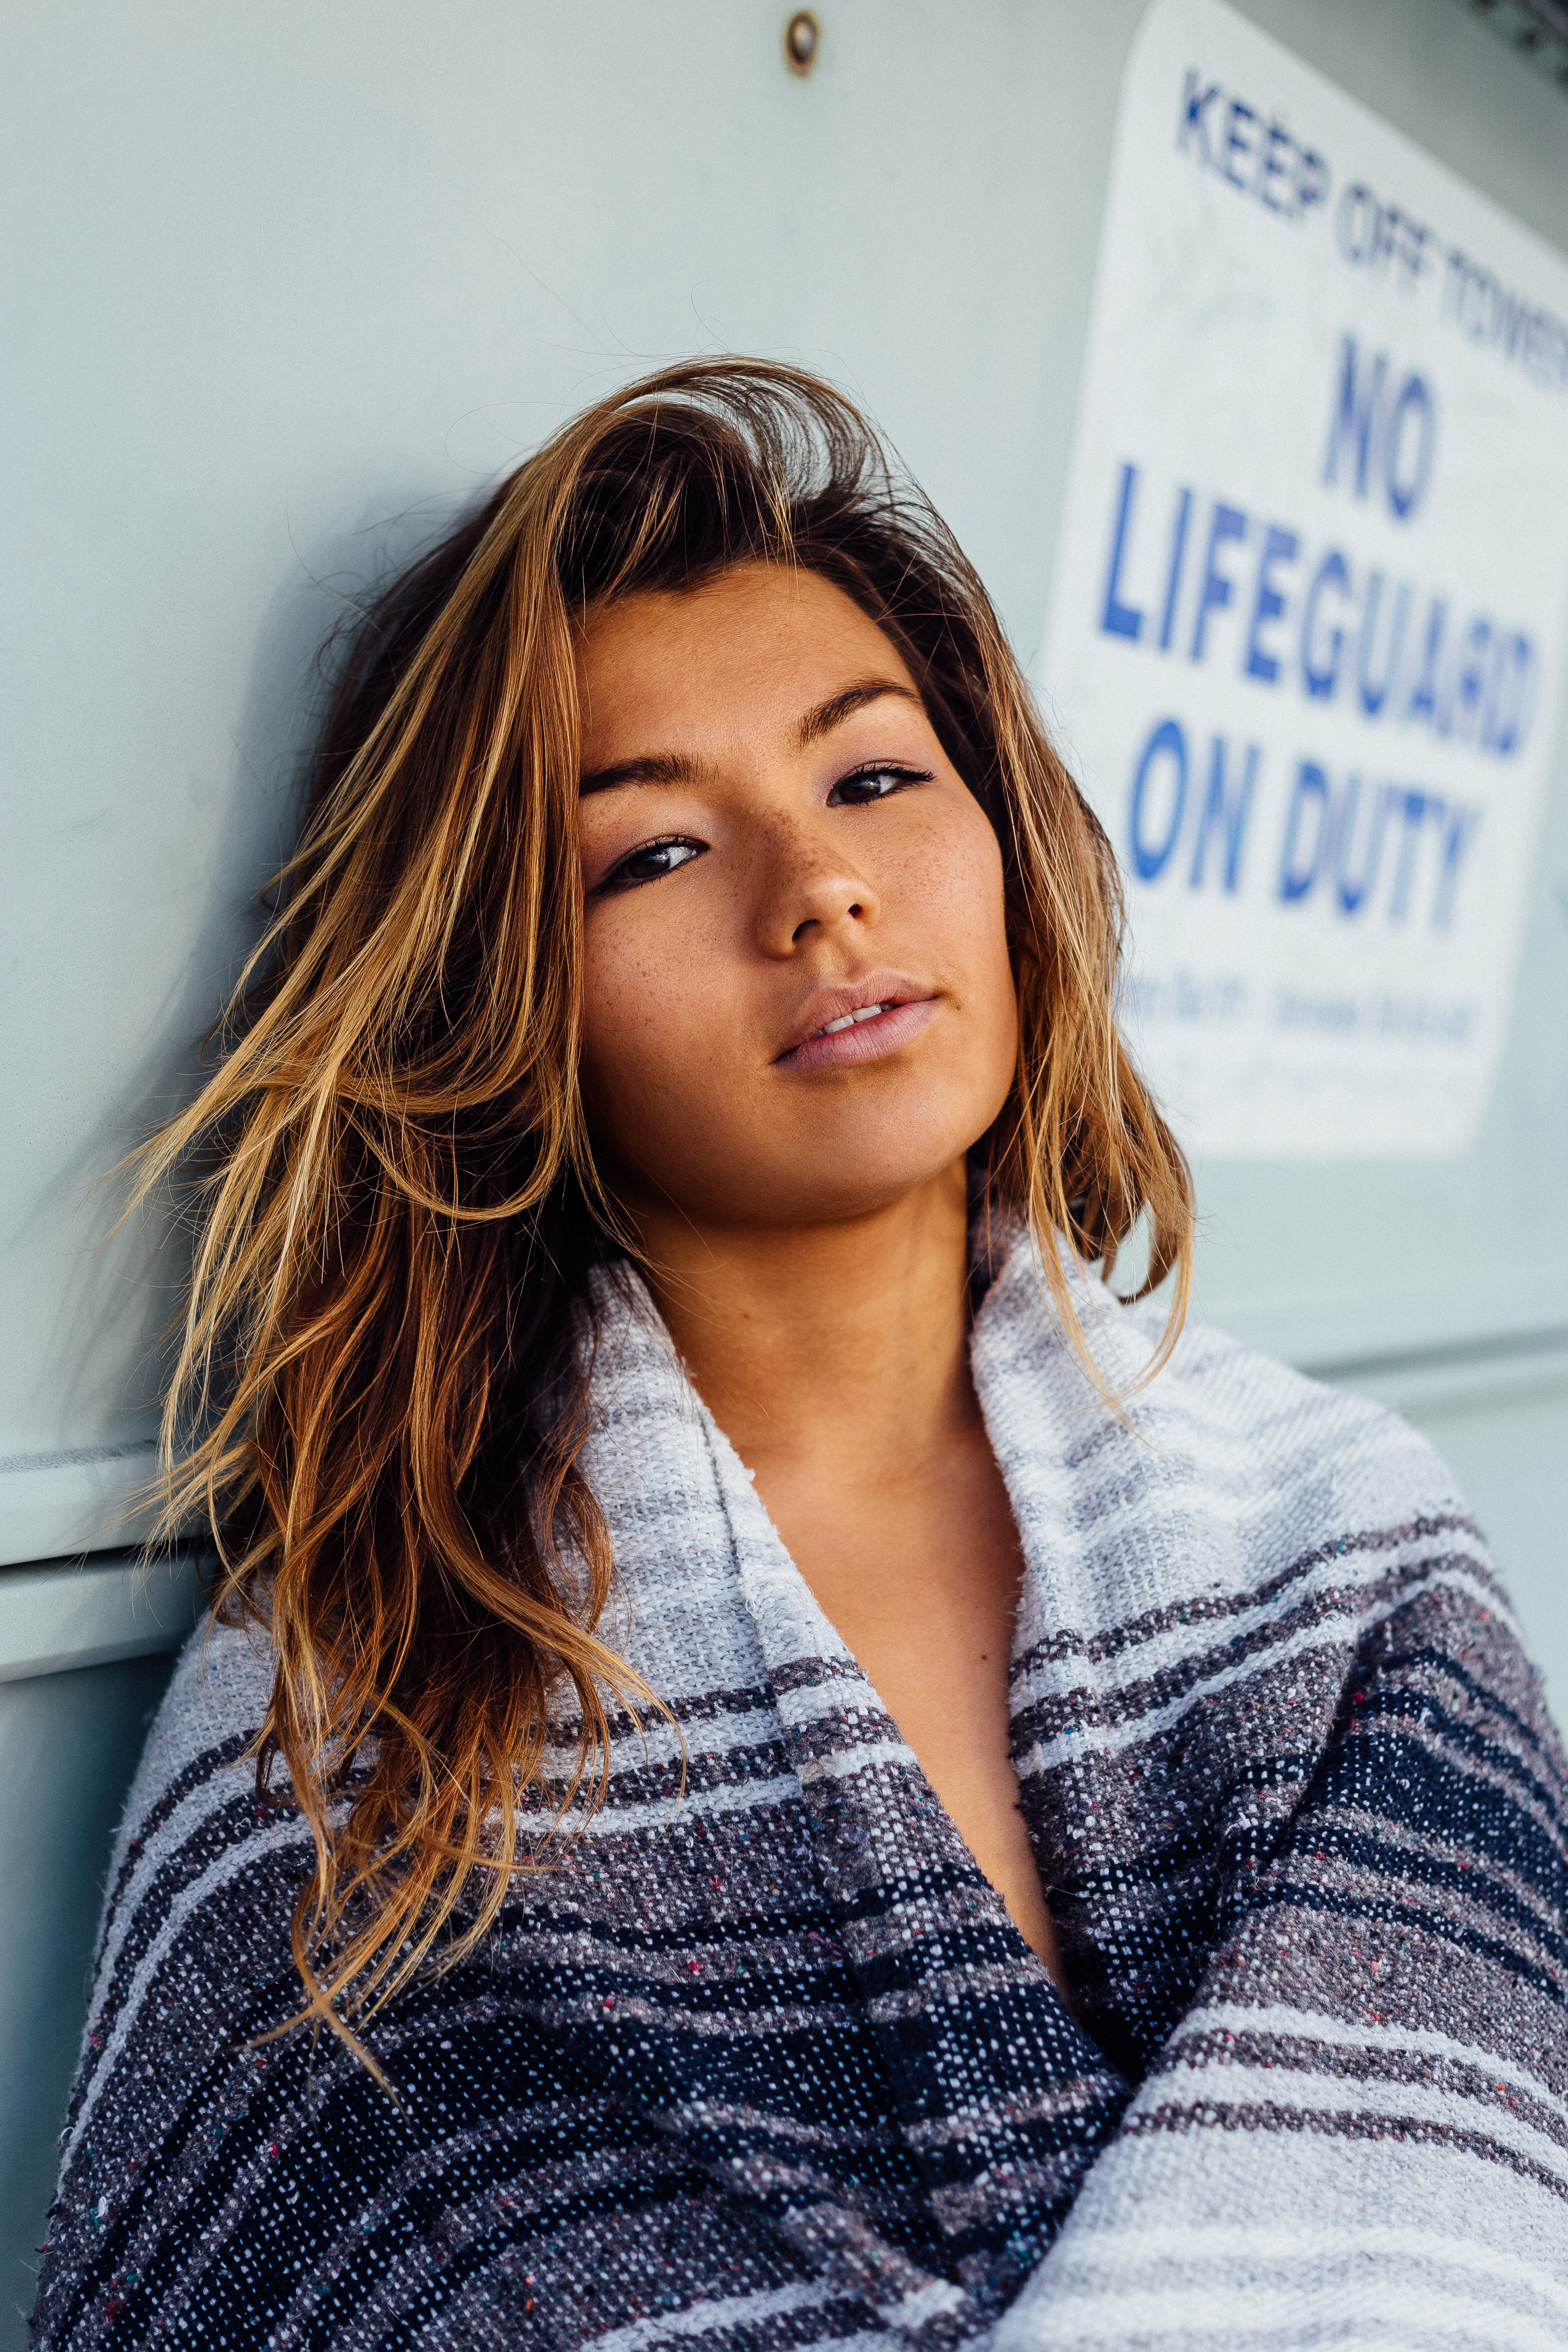
person, girl, woman, hair, photography, portrait, model, fashion, lady, facial expression, hairstyle, smile, long hair, face, nose, skin, beauty, photo shoot, brown hair, portrait photography, supermodel